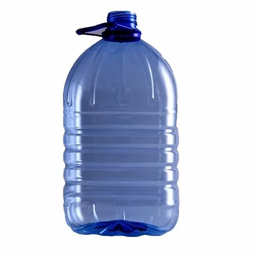
Label: bottles